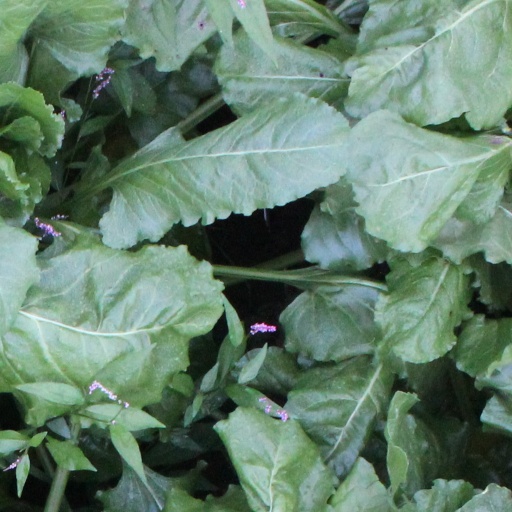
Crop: sugar beet